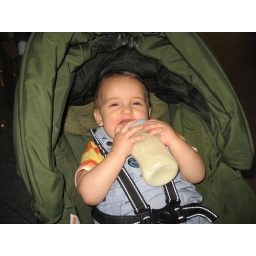
Hitting the bottle in the car